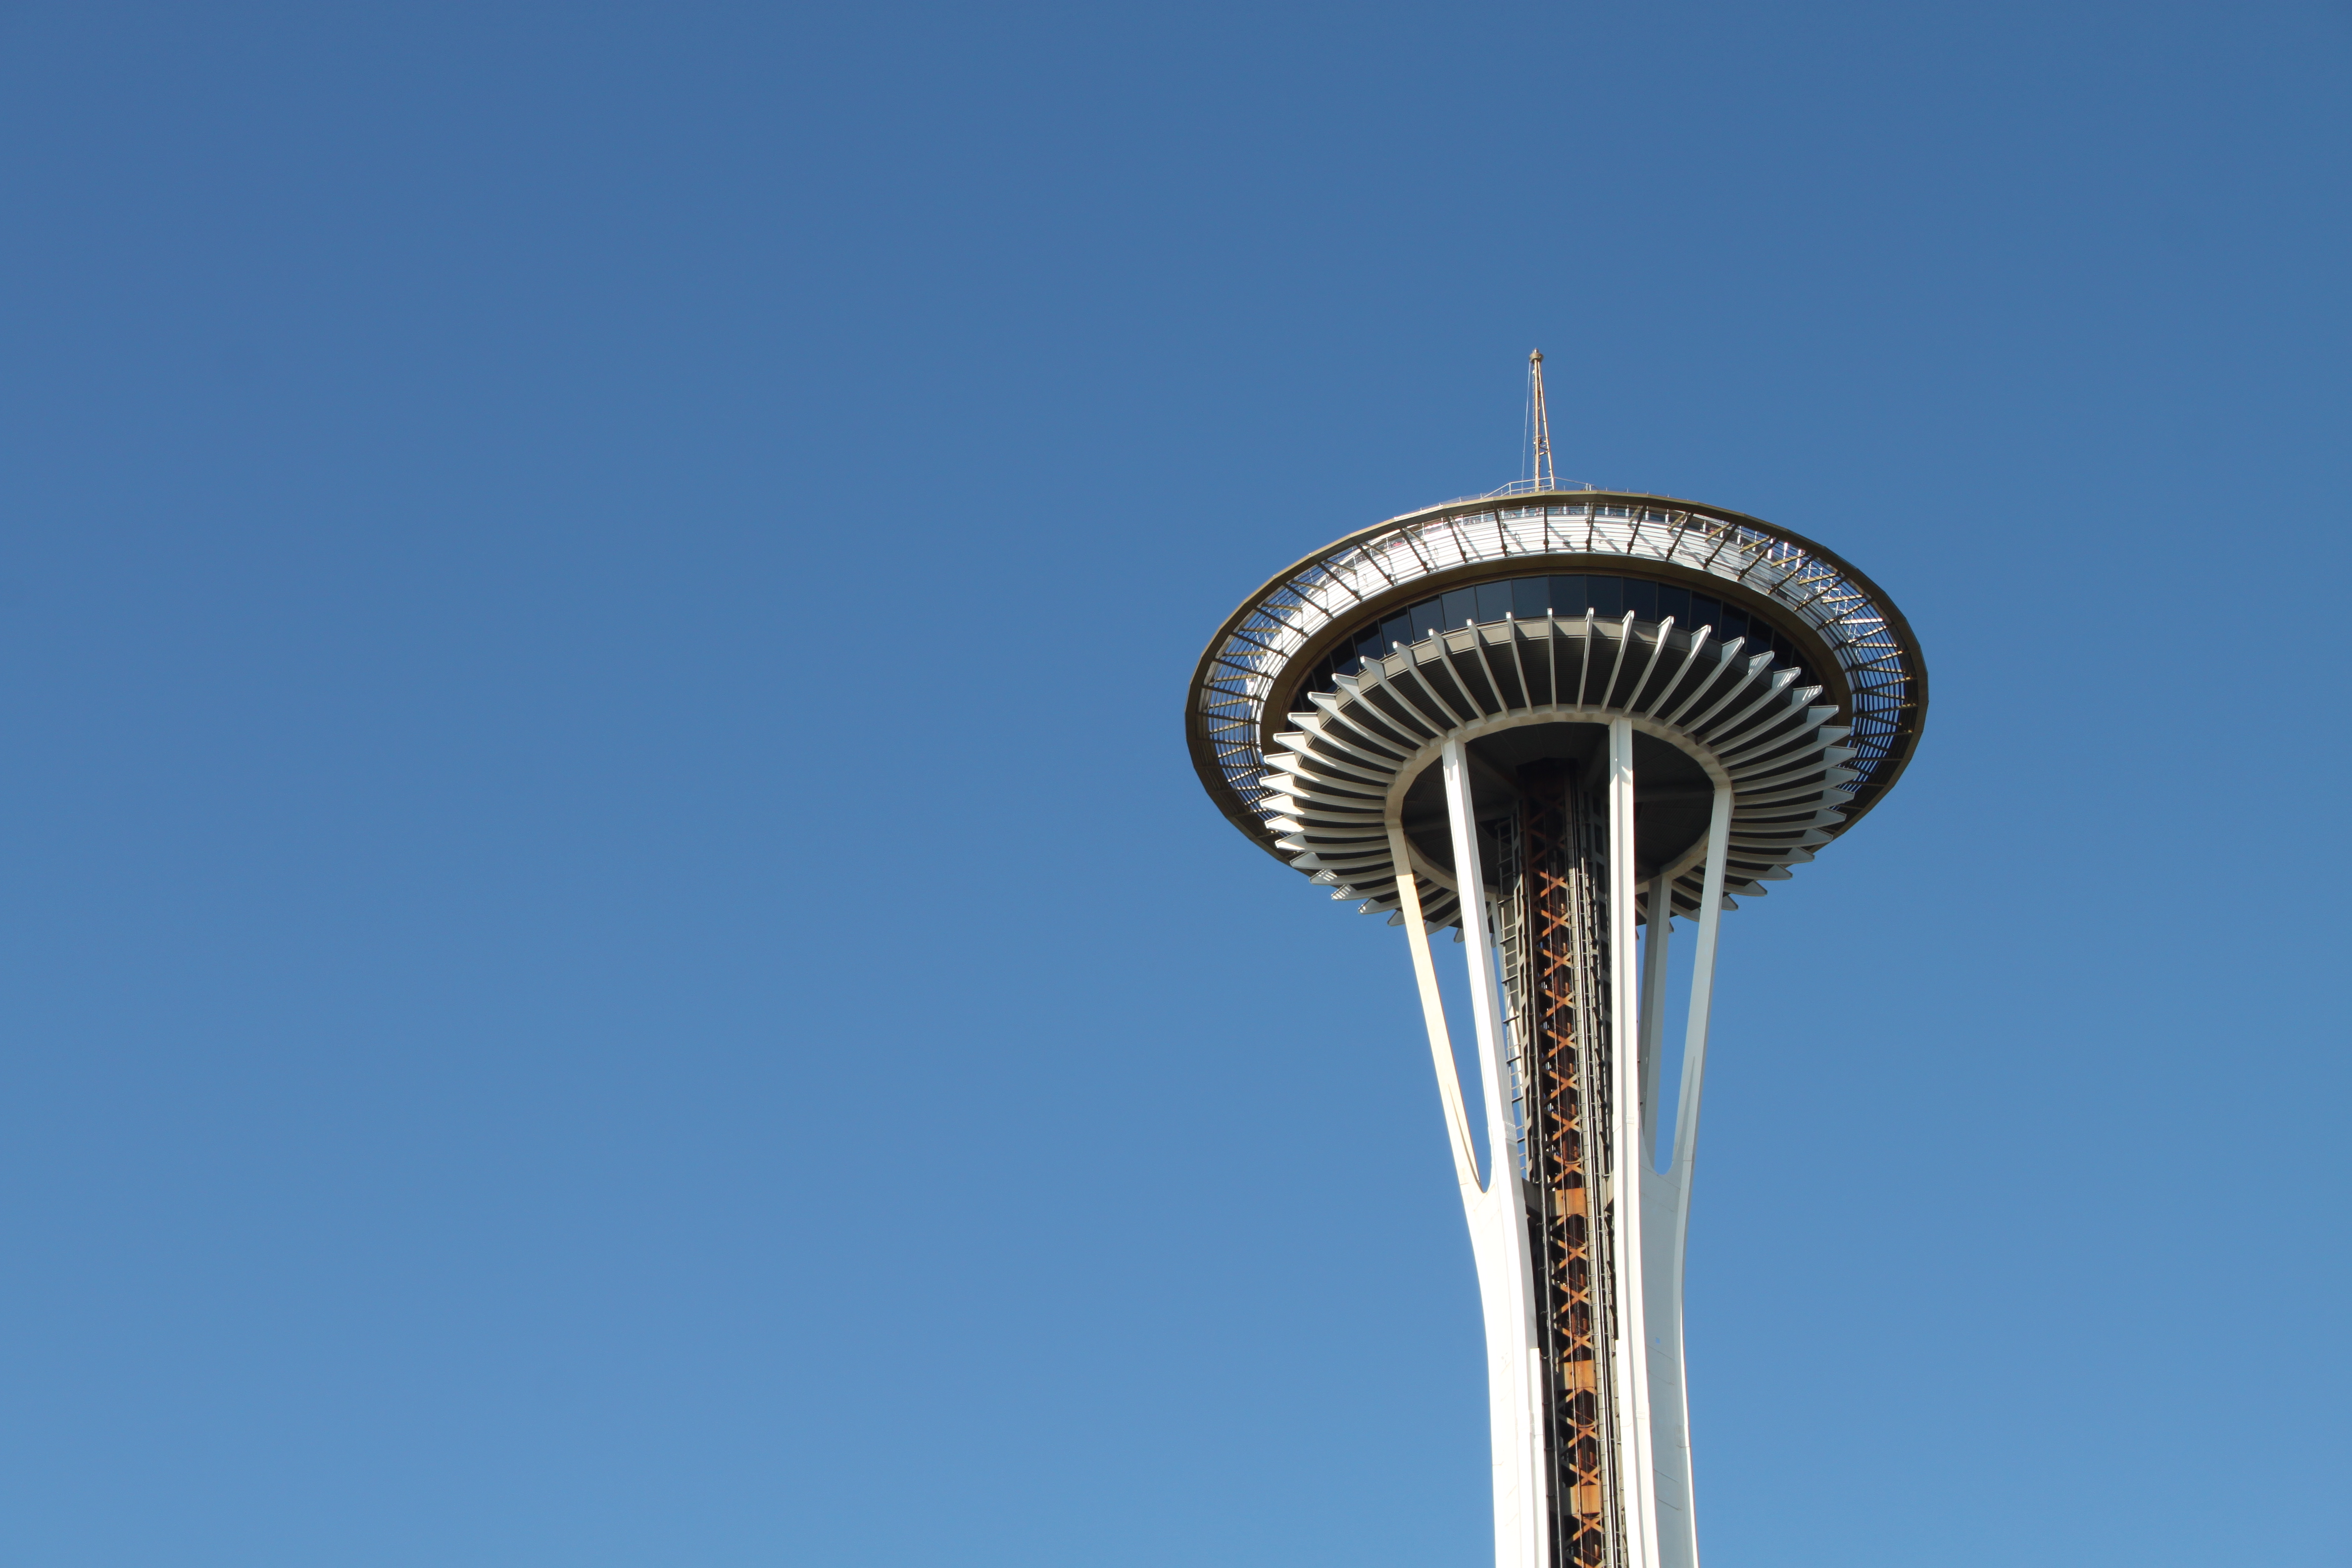
tower, landmark, street light, lighting, washington, seattle, publicdomain, background, bluebackground, minimalist, pacificnorthwest, spaceneedle, observationtower